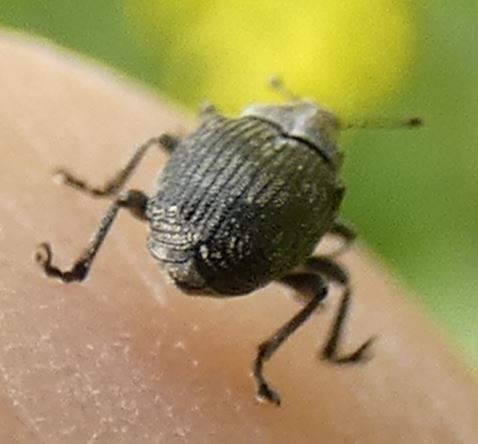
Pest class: Cabbage_seedpod_weevil